Mnemiopsis

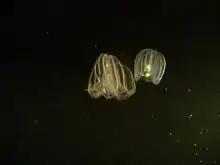
"M. leidyi" at the Monterey Bay Aquarium

One year later, the Baltic population of "M. leidyi" was found to have spread east to the Gotland Basin and the Bay of Puck. The impact of the species on the already heavily stressed Baltic ecosystem is unknown. The species overwinters in the deep waters where the temperature does not drop below ; the fact that the Baltic is heavily stratified, with the waters above and below the halocline mixing little, is believed to aid its survival.